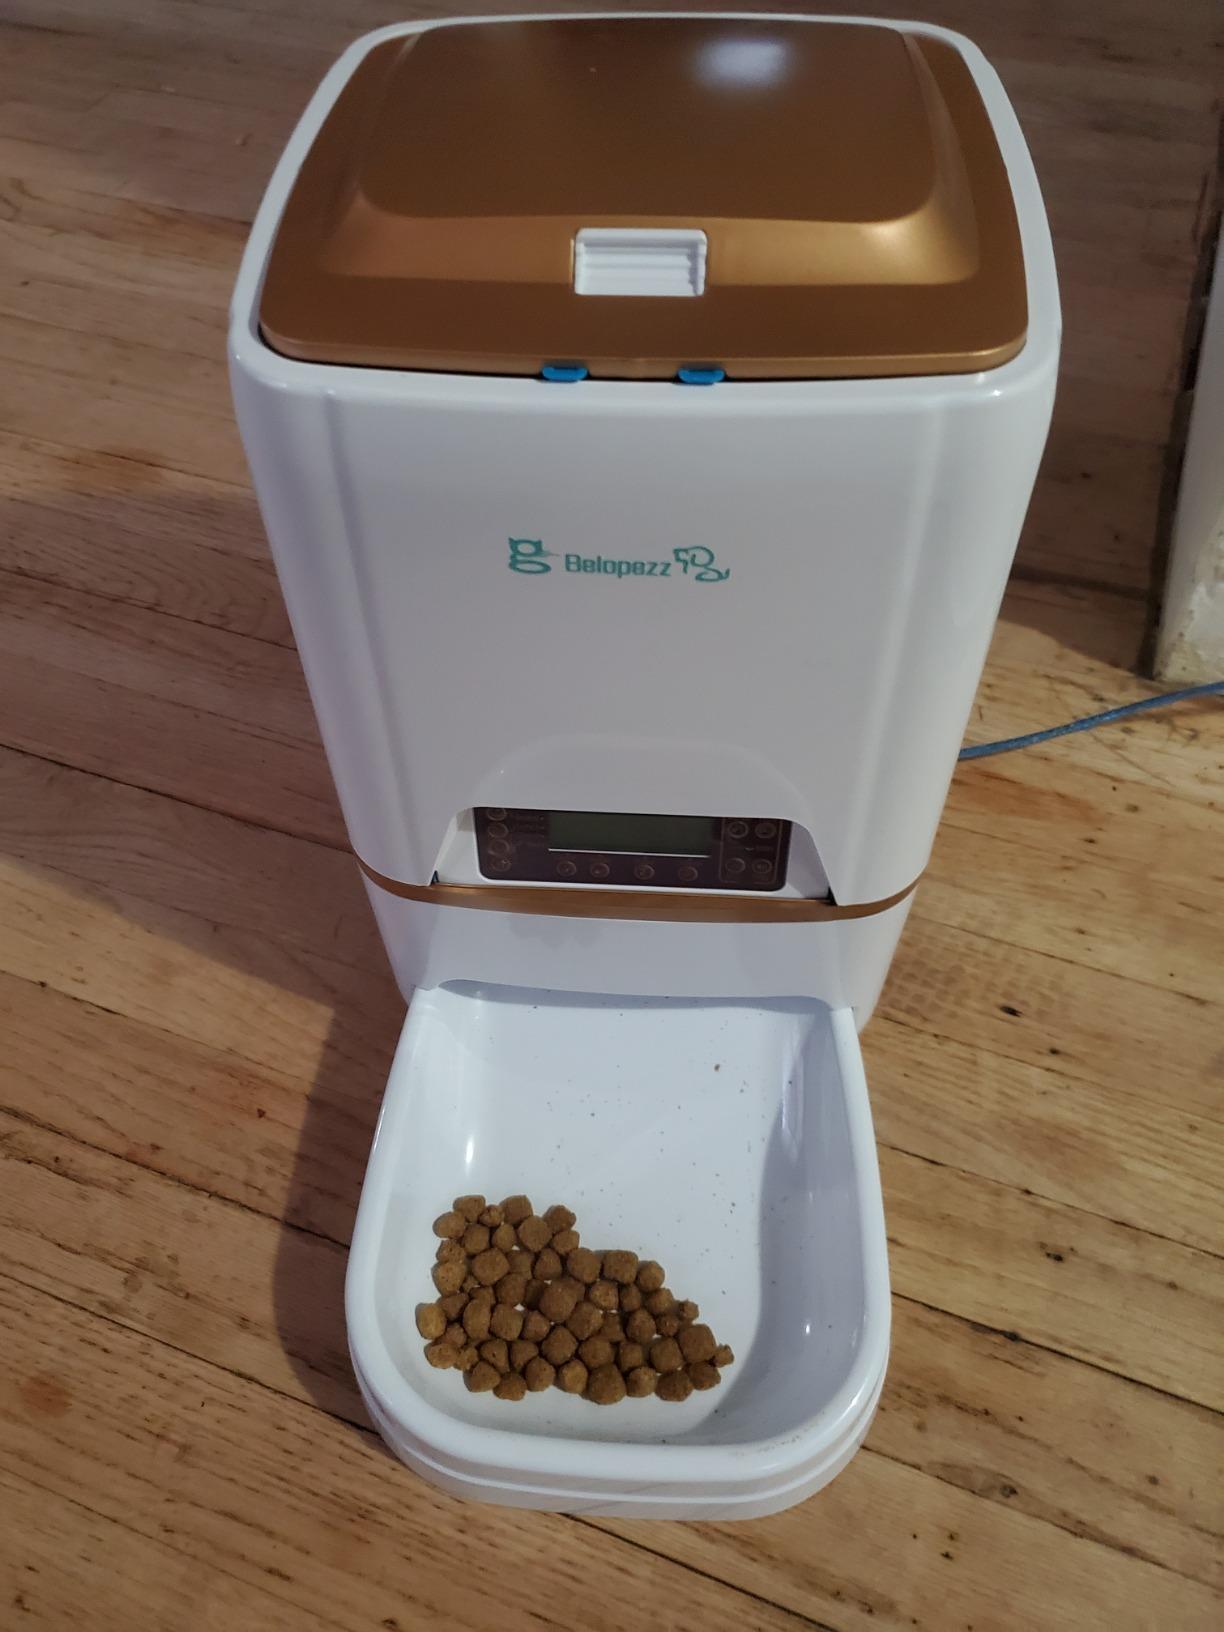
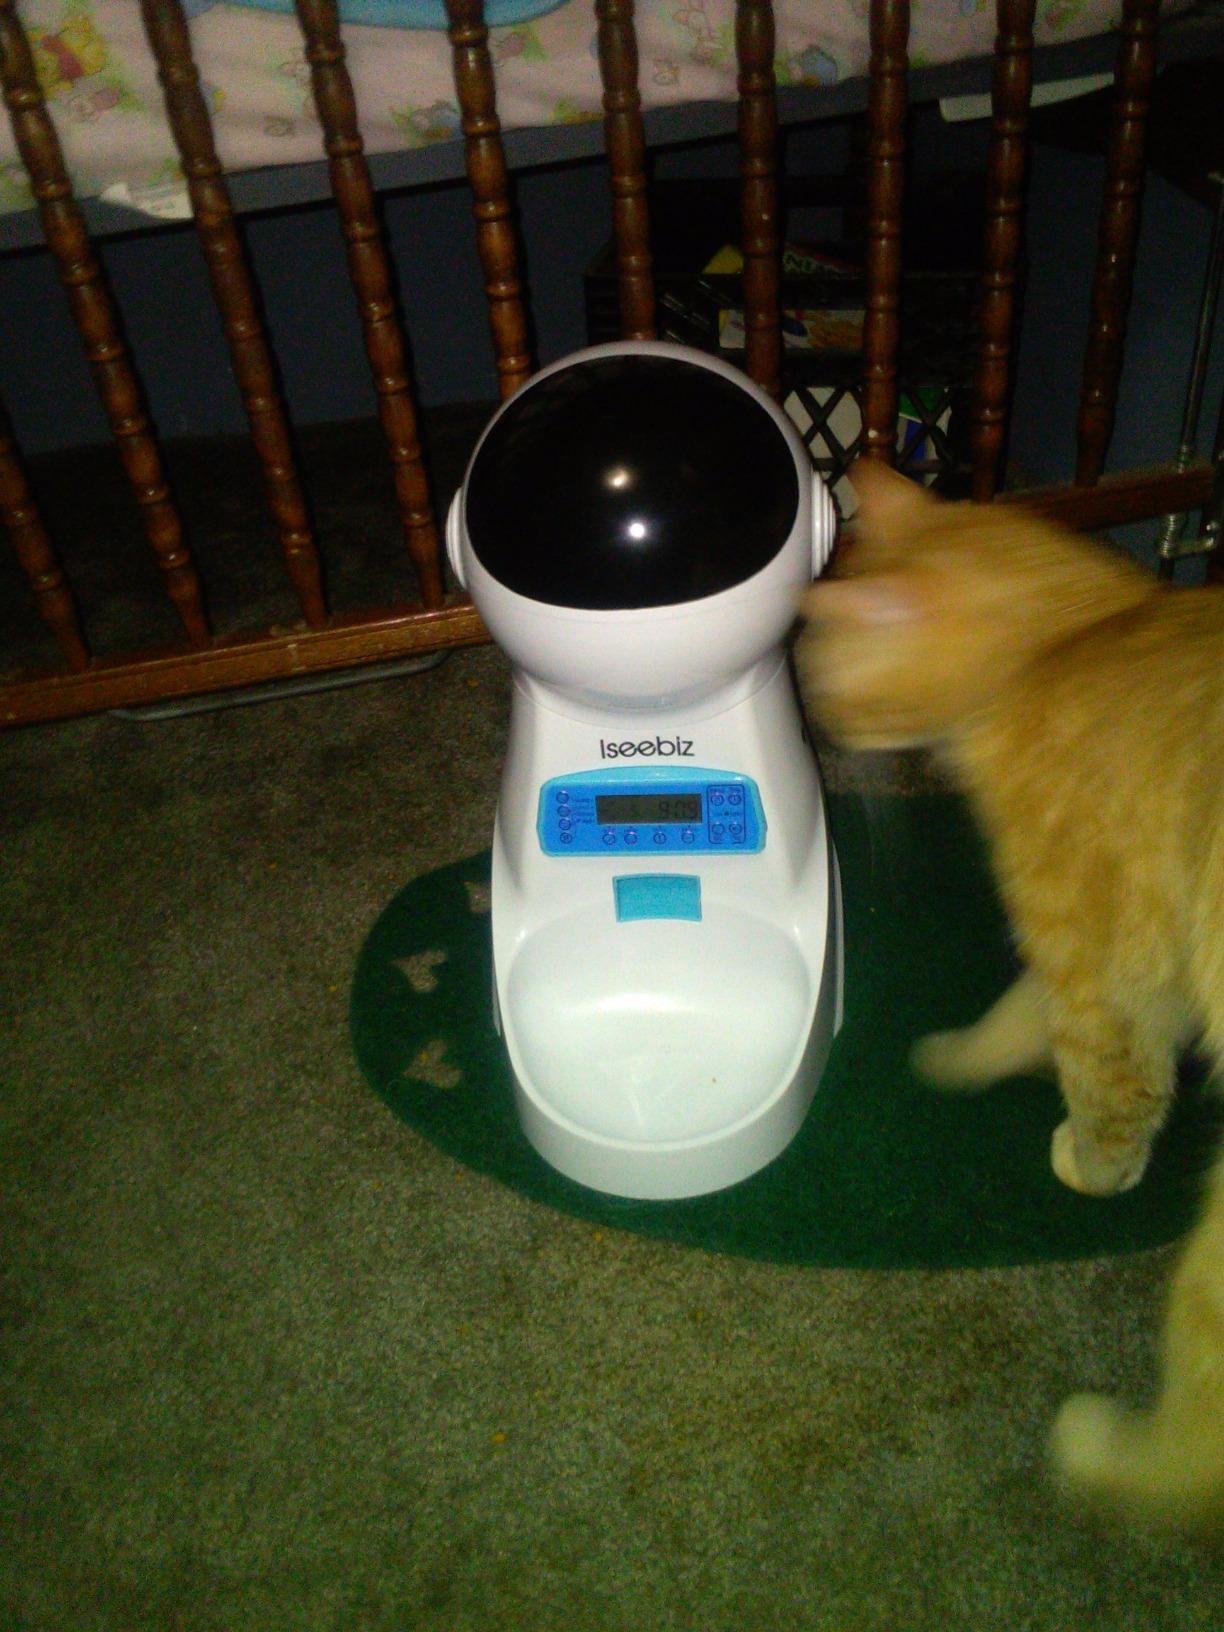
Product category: items_feeder
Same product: no